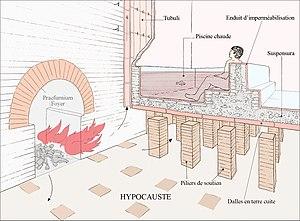
Schéma de fonctionnement d’un hypocauste avec foyer et distribution de la chaleur.
La gestion de l'eau à Pétra a forgé la puissance et le niveau de vie des résidents de la capitale de l'ancien royaume nabatéen. Cité parmi les plus puissantes de l'Antiquité, Pétra ne tient pas sa célébrité et sa prospérité, uniquement par ses magnifiques bâtiments creusés et sculptés dans la roche des montagnes environnantes. C’est surtout par son extraordinaire système hydraulique construit au cours des siècles, que Pétra a pu se développer au milieu d'un désert inhospitalier, et devenir une étape stratégique pour les caravanes chamelières, venant de l’Arabie ou de la lointaine Asie et ...apportant les soies, les épices et les parfums, vers les cours d’Europe.